Stefano Cerioni

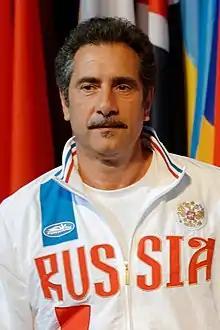
Cerioni in 2014

Stefano Cerioni (born 24 January 1964) is an Italian foil fencer, Olympic team champion in 1984, Olympic champion in 1988 and World team champion in 1985 and 1994. He became a fencing master, then a director of foil, first for Italy, then for Russia, then again for Italy.